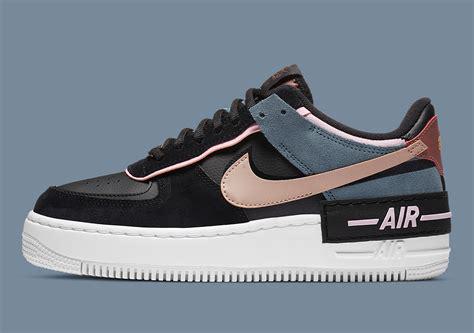
Brand: Nike
Model: Air Force 1 Shadow